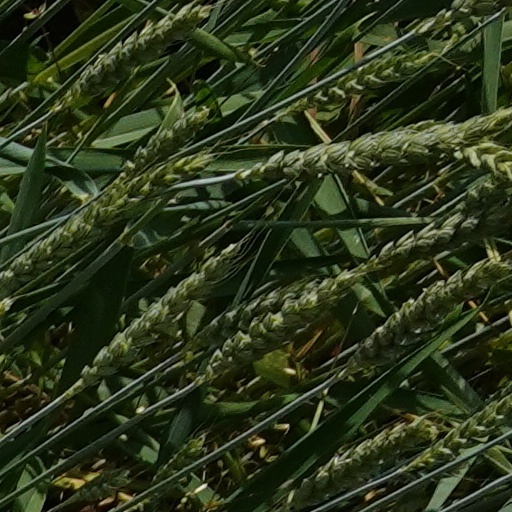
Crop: wheat